5th Division (Australia)

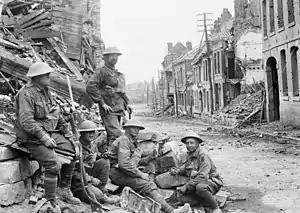
A machine gun position established by the 54th Battalion during its attack on German forces at Peronne, France, 1 September 1918.

The 5th Division was an infantry division of the Australian Army which served during the First and Second World Wars. The division was formed in February 1916 as part of the expansion of the Australian Imperial Force infantry brigades. In addition to the existing 8th Brigade were added the new 14th and 15th Brigades, which had been raised from the battalions of the 1st and 2nd Brigades respectively. From Egypt the division was sent to France and then Belgium, where they served in the trenches along the Western Front until the end of the war in November 1918. After the war ended, the division was demobilised in 1919.